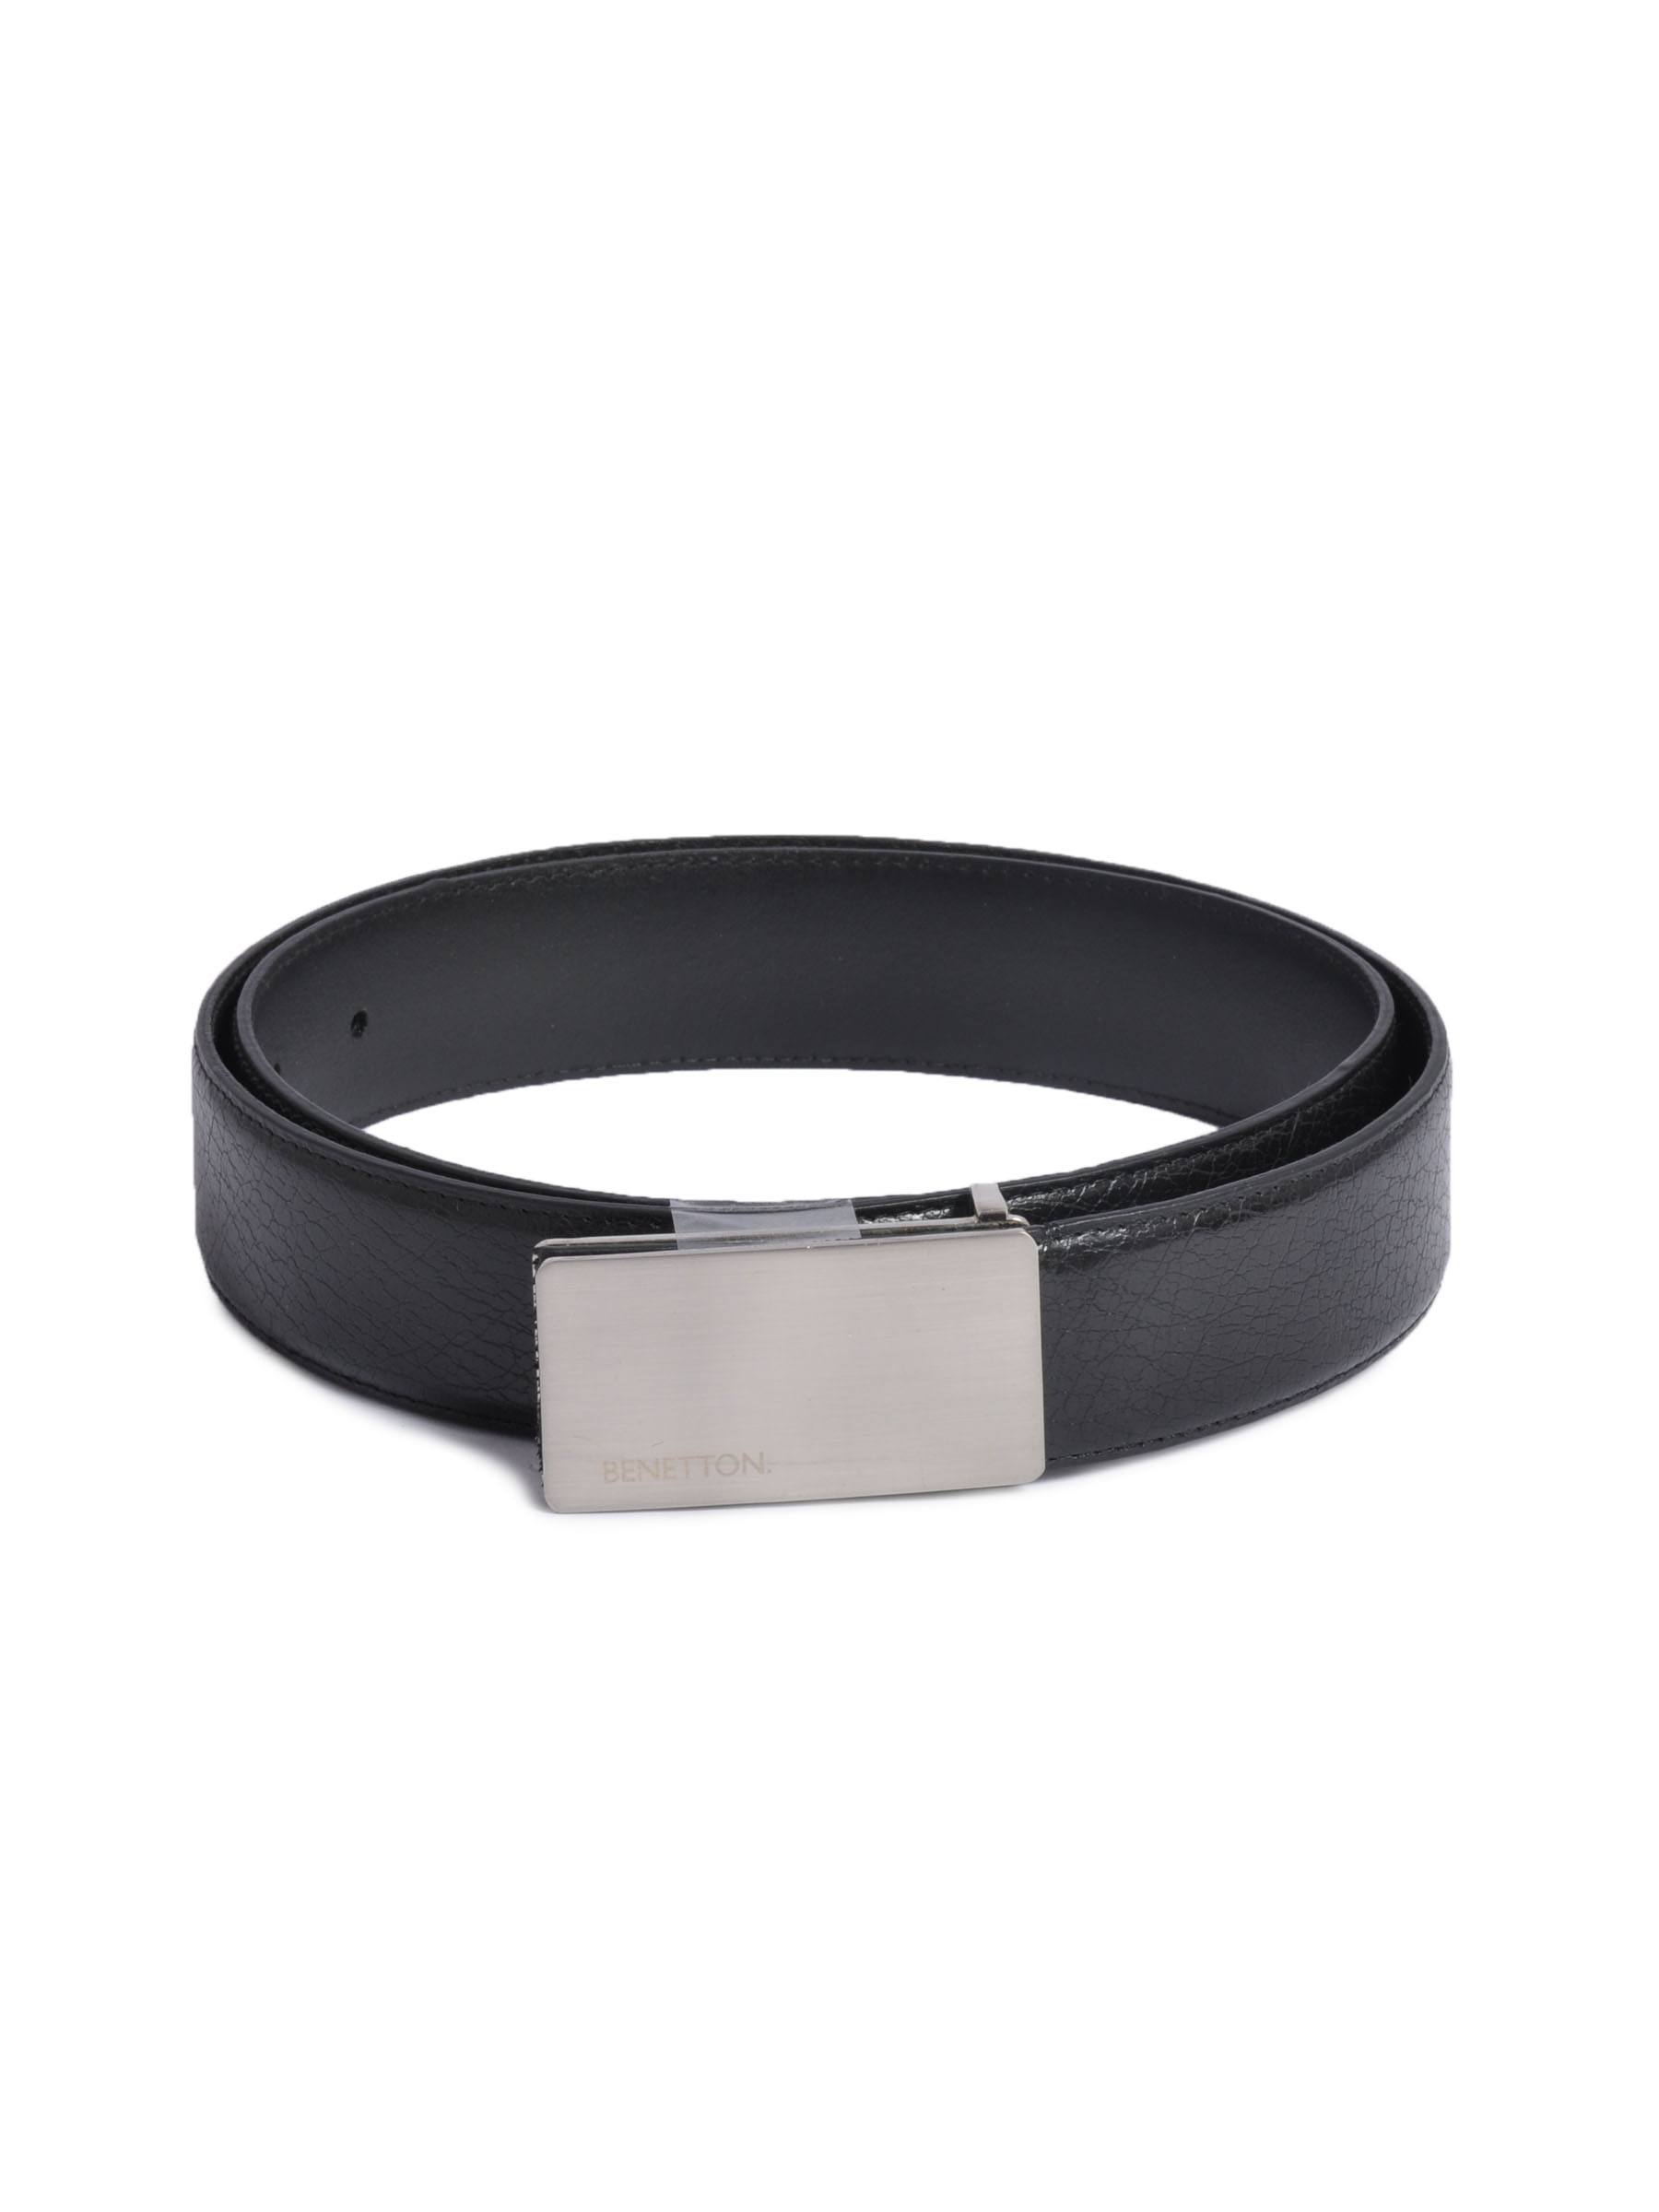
United Colors of Benetton Men Solid Black Belts
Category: Accessories / Belts / Belts
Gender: Men
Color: Black
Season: Summer 2011
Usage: Casual